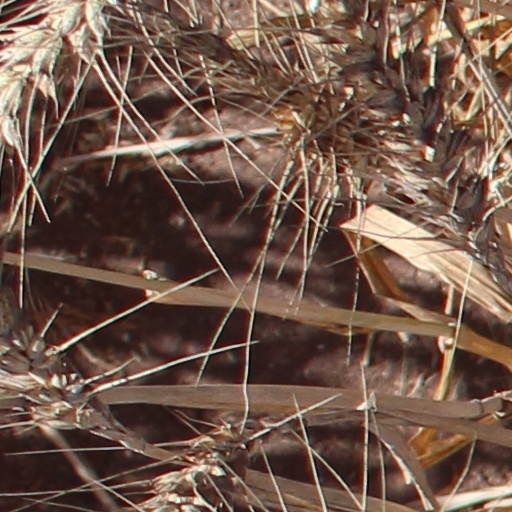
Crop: wheat